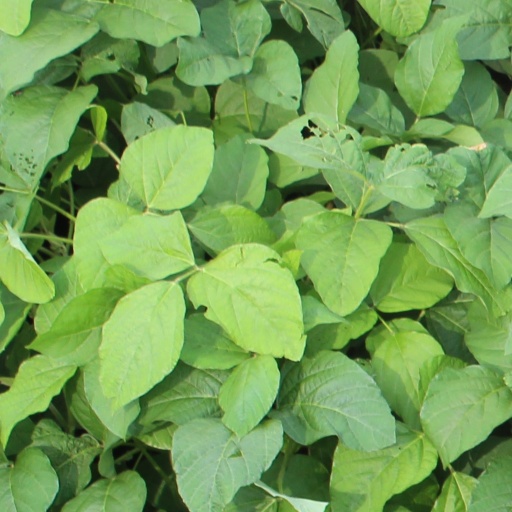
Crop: soybean